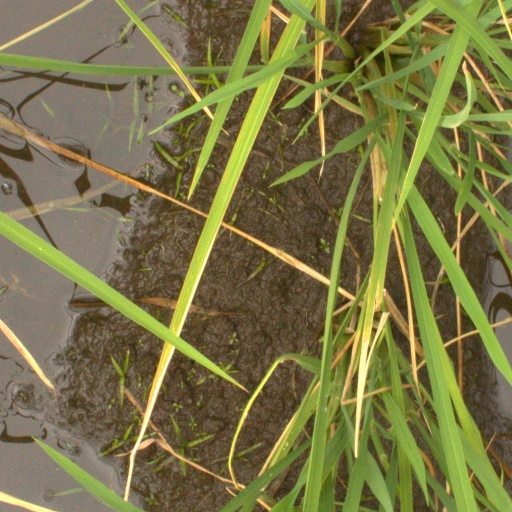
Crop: rice